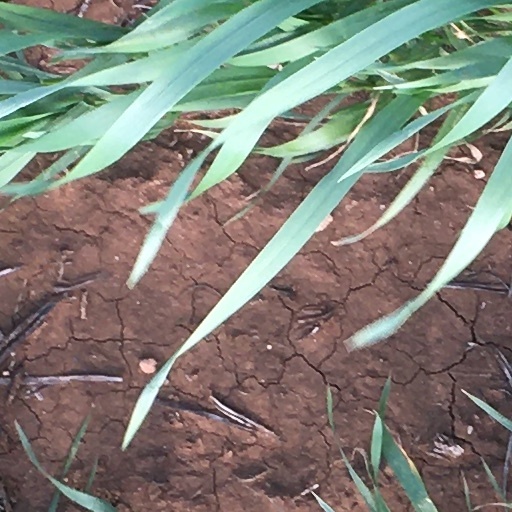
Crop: wheat